Homansbyen Depot

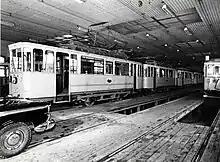
Homansbyen Depot in 1960

The installations of the depot were all built in brick and were rebuilt many times. The head office had two floors. The ground floor featured six rooms, four serving as offices. Stablemen and coaches occupied the other two rooms. The second floor consisted of apartments for the stable keeper and depot inspector and a laboratory for the horse veterinarian.